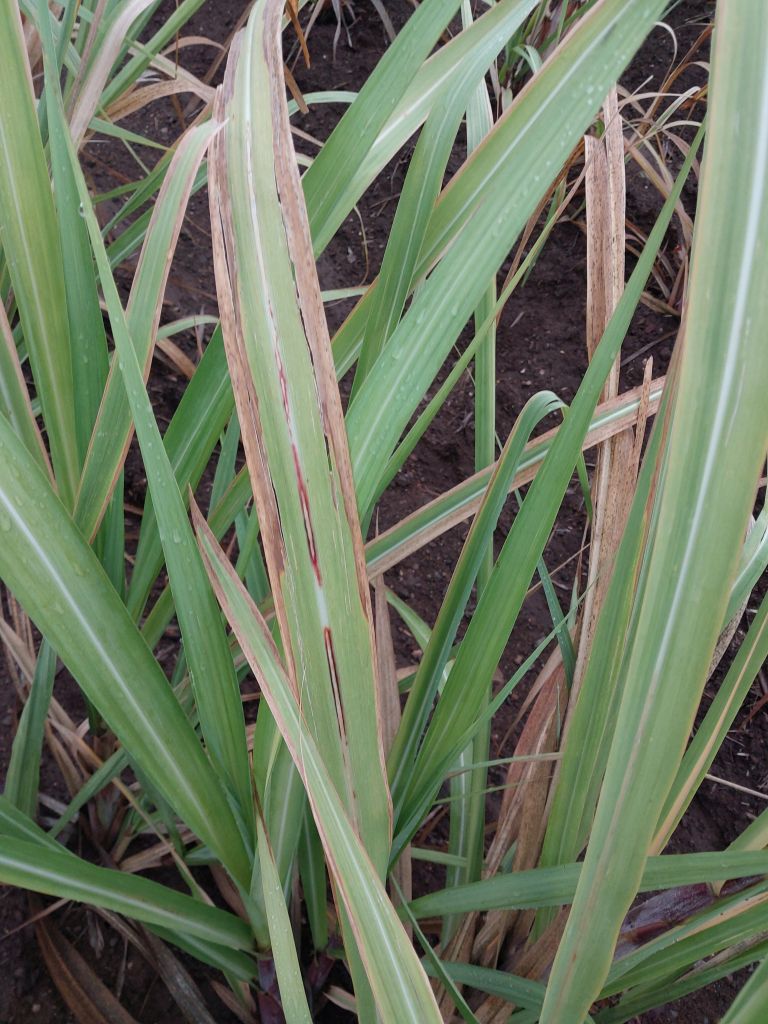
Label: Brown Spot